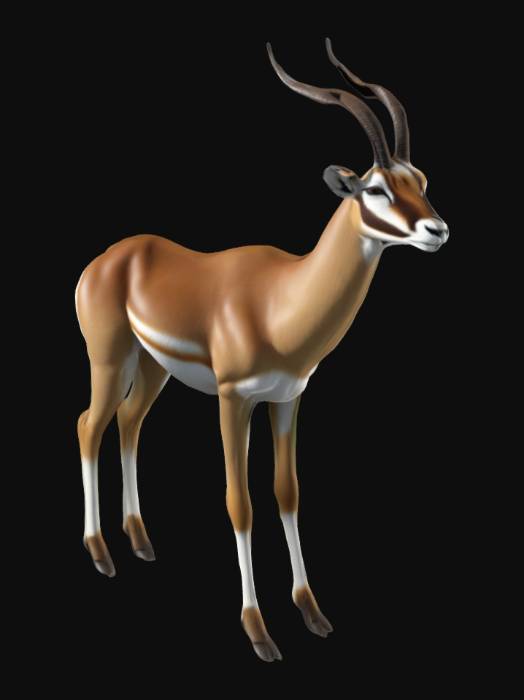
미적 점수 (1~10점): 7